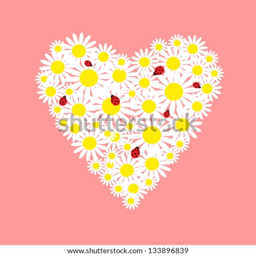
heart of daisies with a red ladybugs